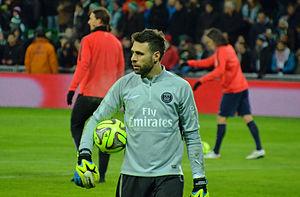
Salvatore Sirigu à l'avant-match de Saint-Etienne - Paris Saint Germain le 25 janvier 2015